Ghadames

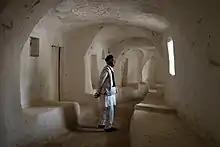
Houses in Ghadames are made of mud, lime, and palm tree trunks with covered alleyways between them to offer good shelter against summer heat.

It has been suggested, based on archaeological evidence, that this area has been settled since the 4th millennium B.C., and is one of the oldest pre-Saharan settlements. Its situation near a water source in the middle of a desert would have made it an important spot for anyone seeking to settle in the area.